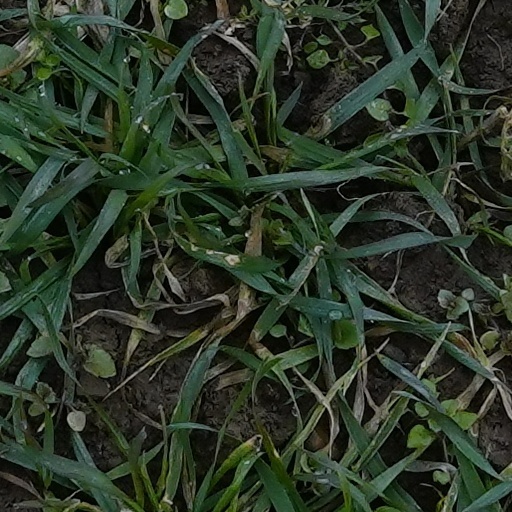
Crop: wheat